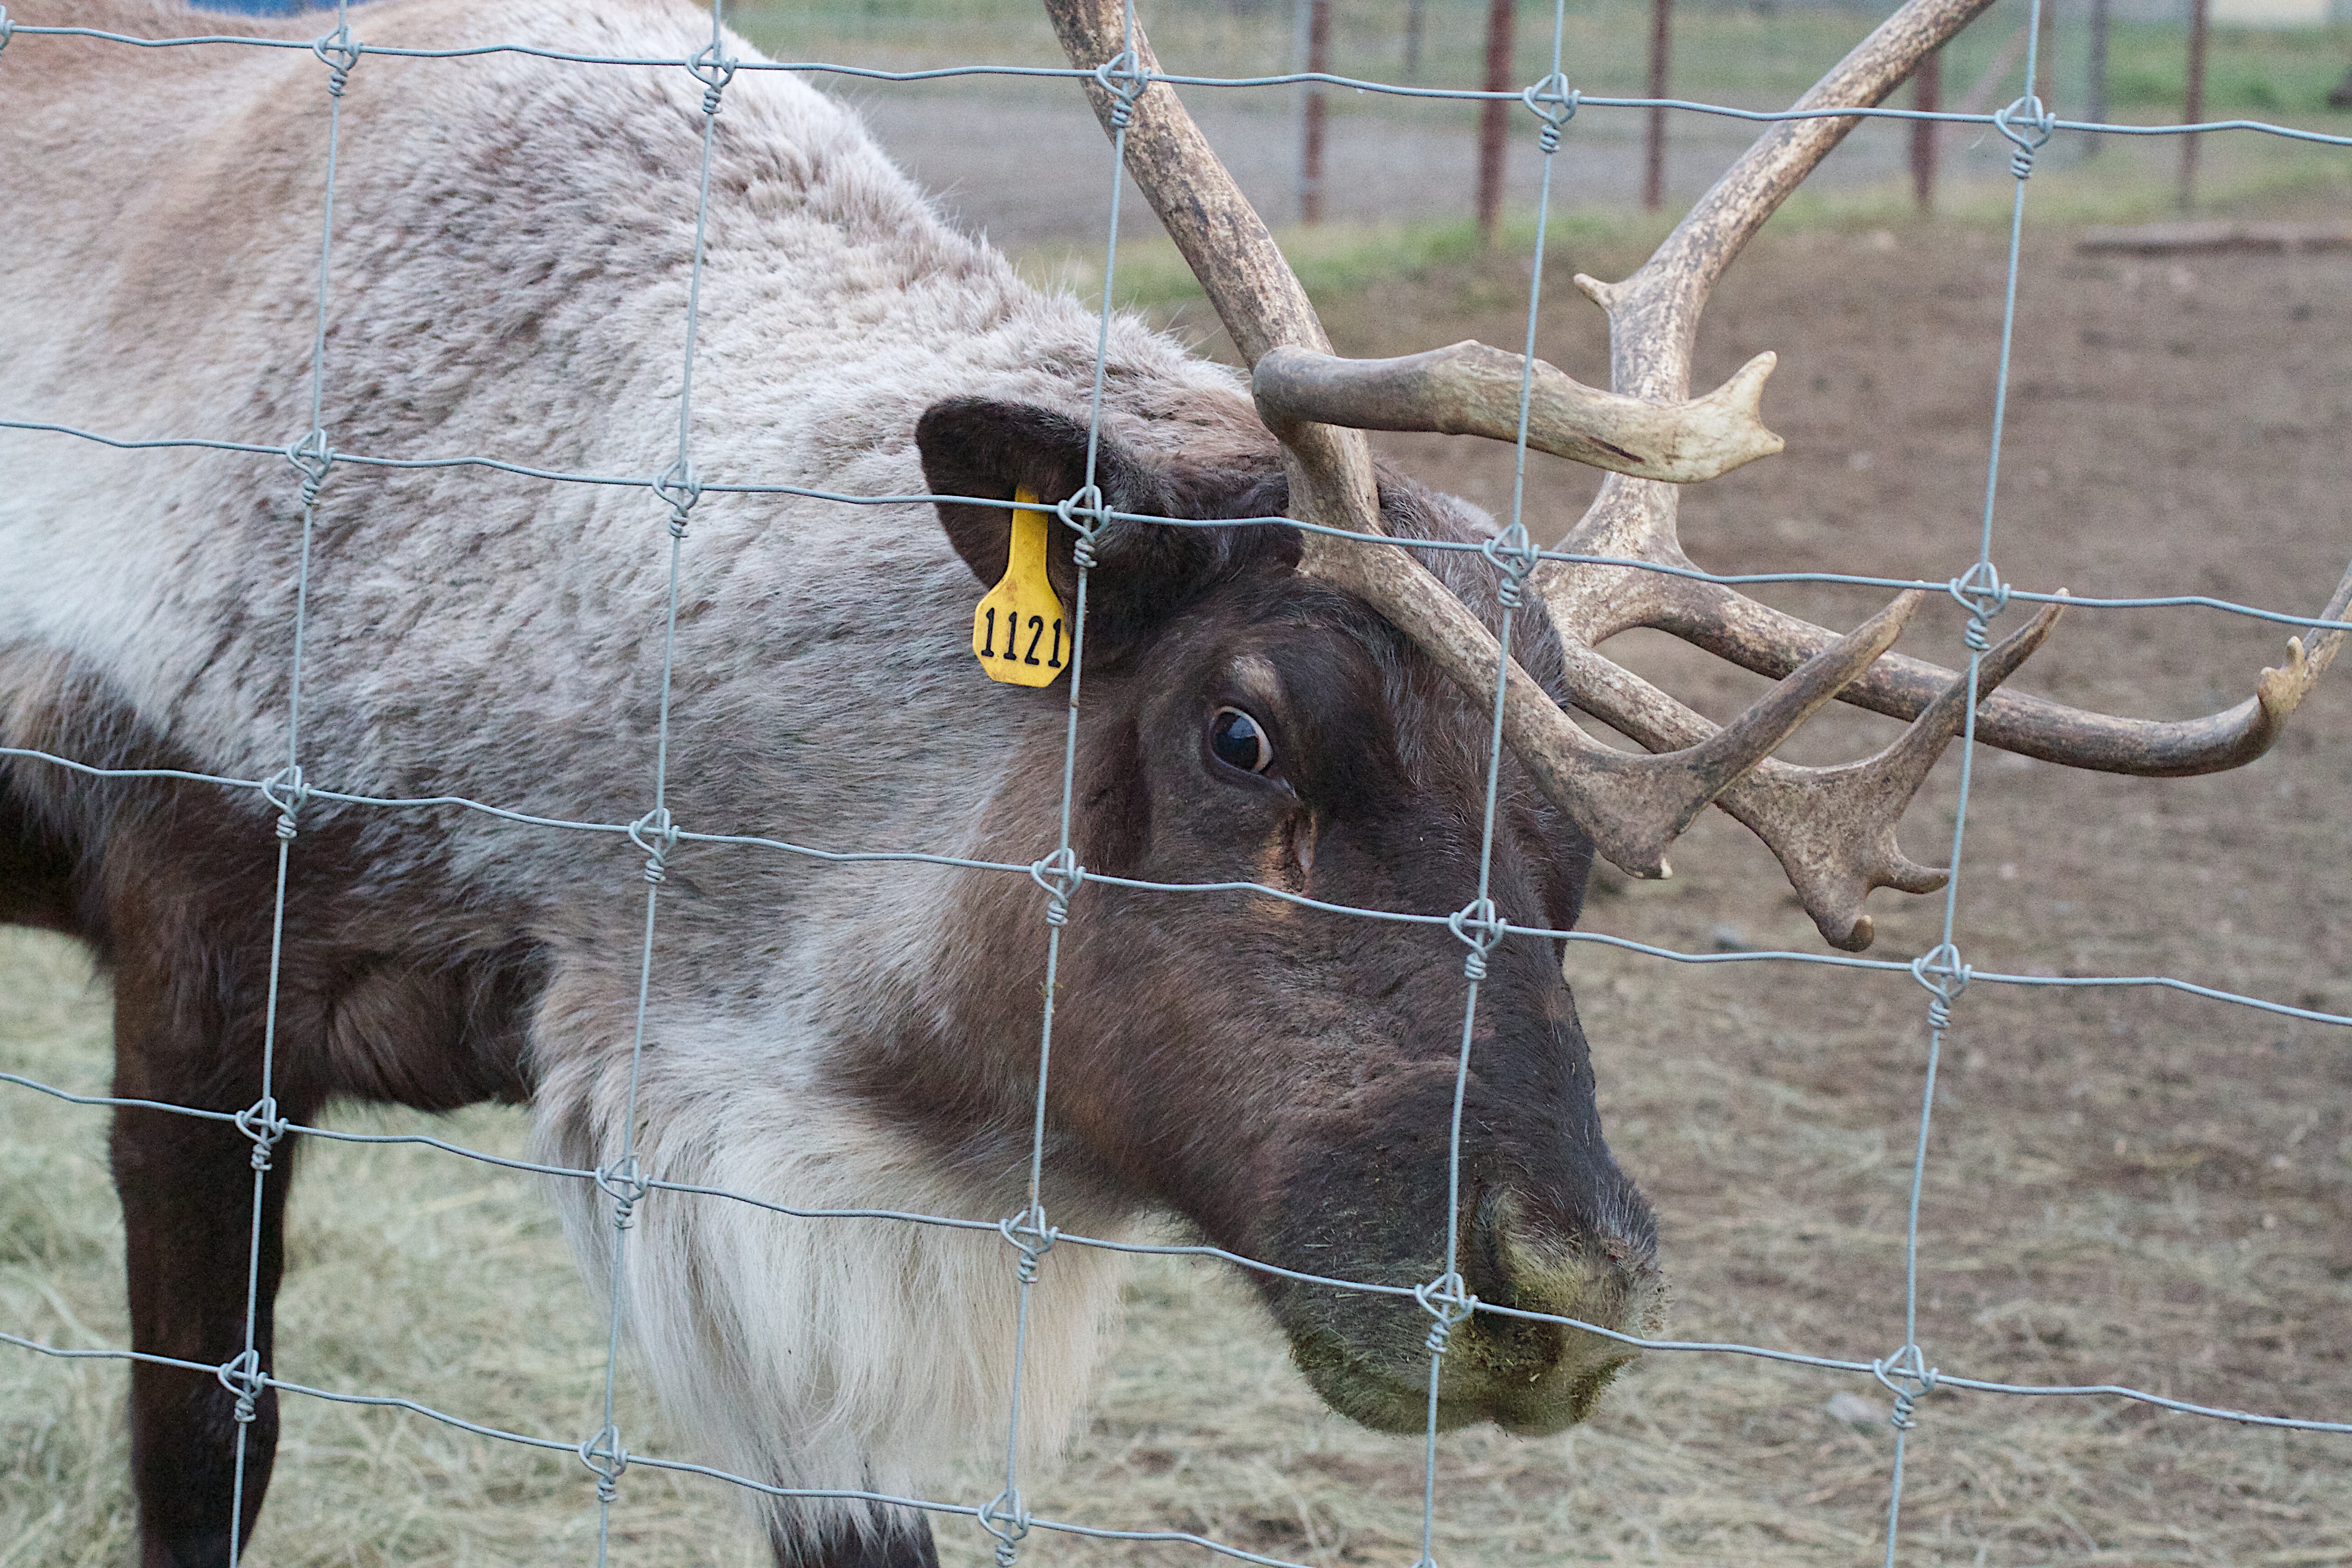
wildlife, zoo, horn, mammal, fauna, bull, ox, pack animal, cattle like mammal